Answer in natural language. How many ShelvingUnits are visible in the scene? Choose between the following options: 0, 3, 2, 4 or 1
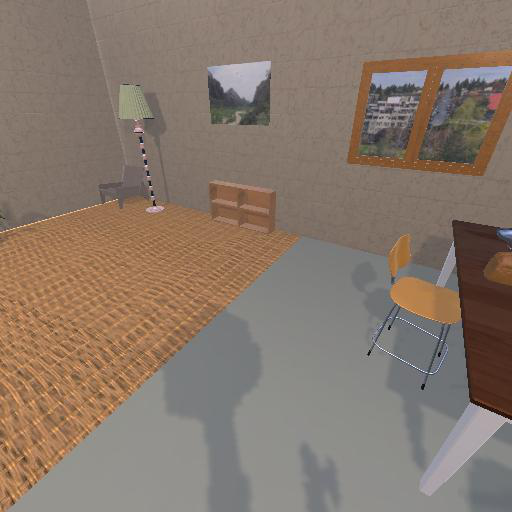
<answer>1</answer>